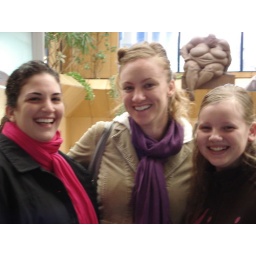
just took the pic because of the HUGE fat man statue that was sitting on the window ledge in the shopping mall.